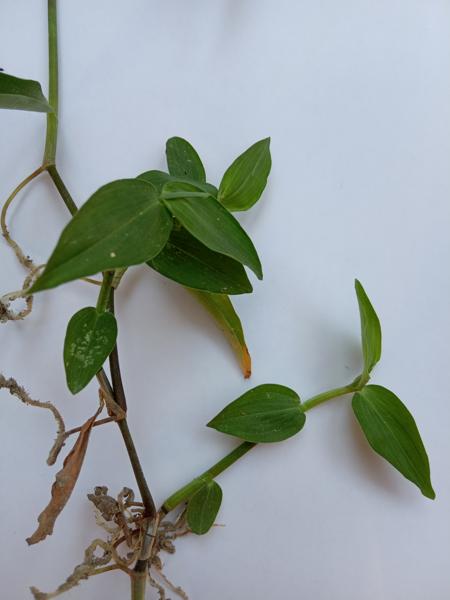
Weed species: Commelina benghalensis